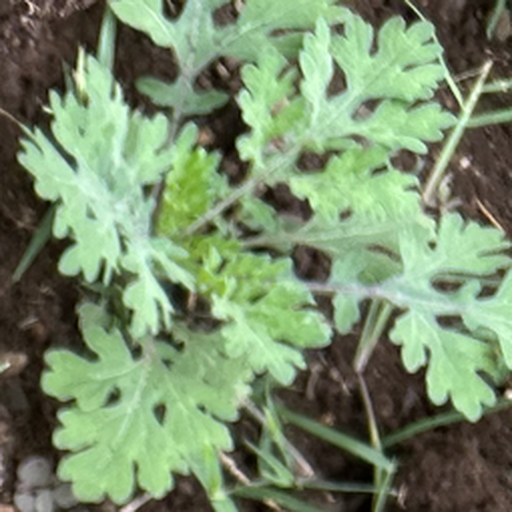
Weed species: Gajar_gavat_(Parthenium hysterophorus)